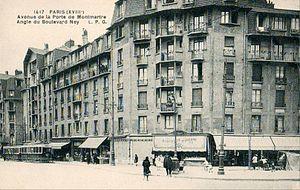
Carte postale éditée par LPG, N°1417Paris (XVIIIe arrondissement)
Le boulevard Ney est un boulevard du 18ᵉ arrondissement de Paris. C'est un élément de la ceinture de boulevards extérieurs dits « boulevards des Maréchaux ».
La porte de Montmartre est une porte de Paris, en France, située dans le 18ᵉ arrondissement.
Le tramway de Paris à Enghien est une ancienne ligne de tramway française qui reliait le carrefour de la Trinité à Paris à Enghien-les-Bains. Cette ligne a été exploitée de 1900 à 1935 avant d'être supprimée.